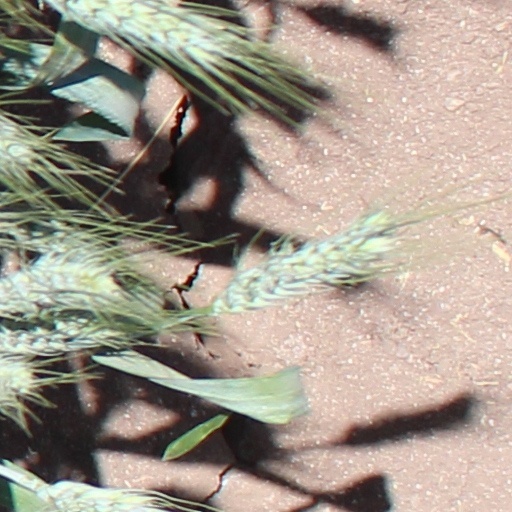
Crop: wheat